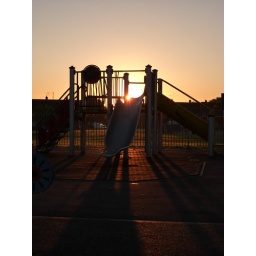
Sunrise in a clear sky over the playground